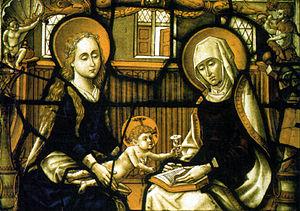
Anne est un nom propre d'origine hébraïque, surtout utilisé comme prénom.